Professor Layton and the Miracle Mask

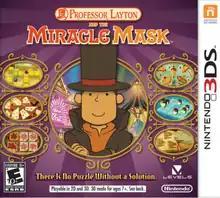
North American cover art

Professor Layton and the Miracle Mask is a puzzle adventure video game developed by Level-5. It is the fifth game in the "Professor Layton" series, the second in the prequel trilogy of games, and the first in the series to be developed for the Nintendo 3DS. "Miracle Mask" was released as a launch title for the Nintendo 3DS in Japan in February 2011, becoming the best-selling game on the day of the system's launch. The game was later released worldwide in October 2012. "Professor Layton and the Miracle Mask Plus", an enhanced edition featuring new puzzles and added cutscenes, was released on the Nintendo eShop in Japan in February 2013.